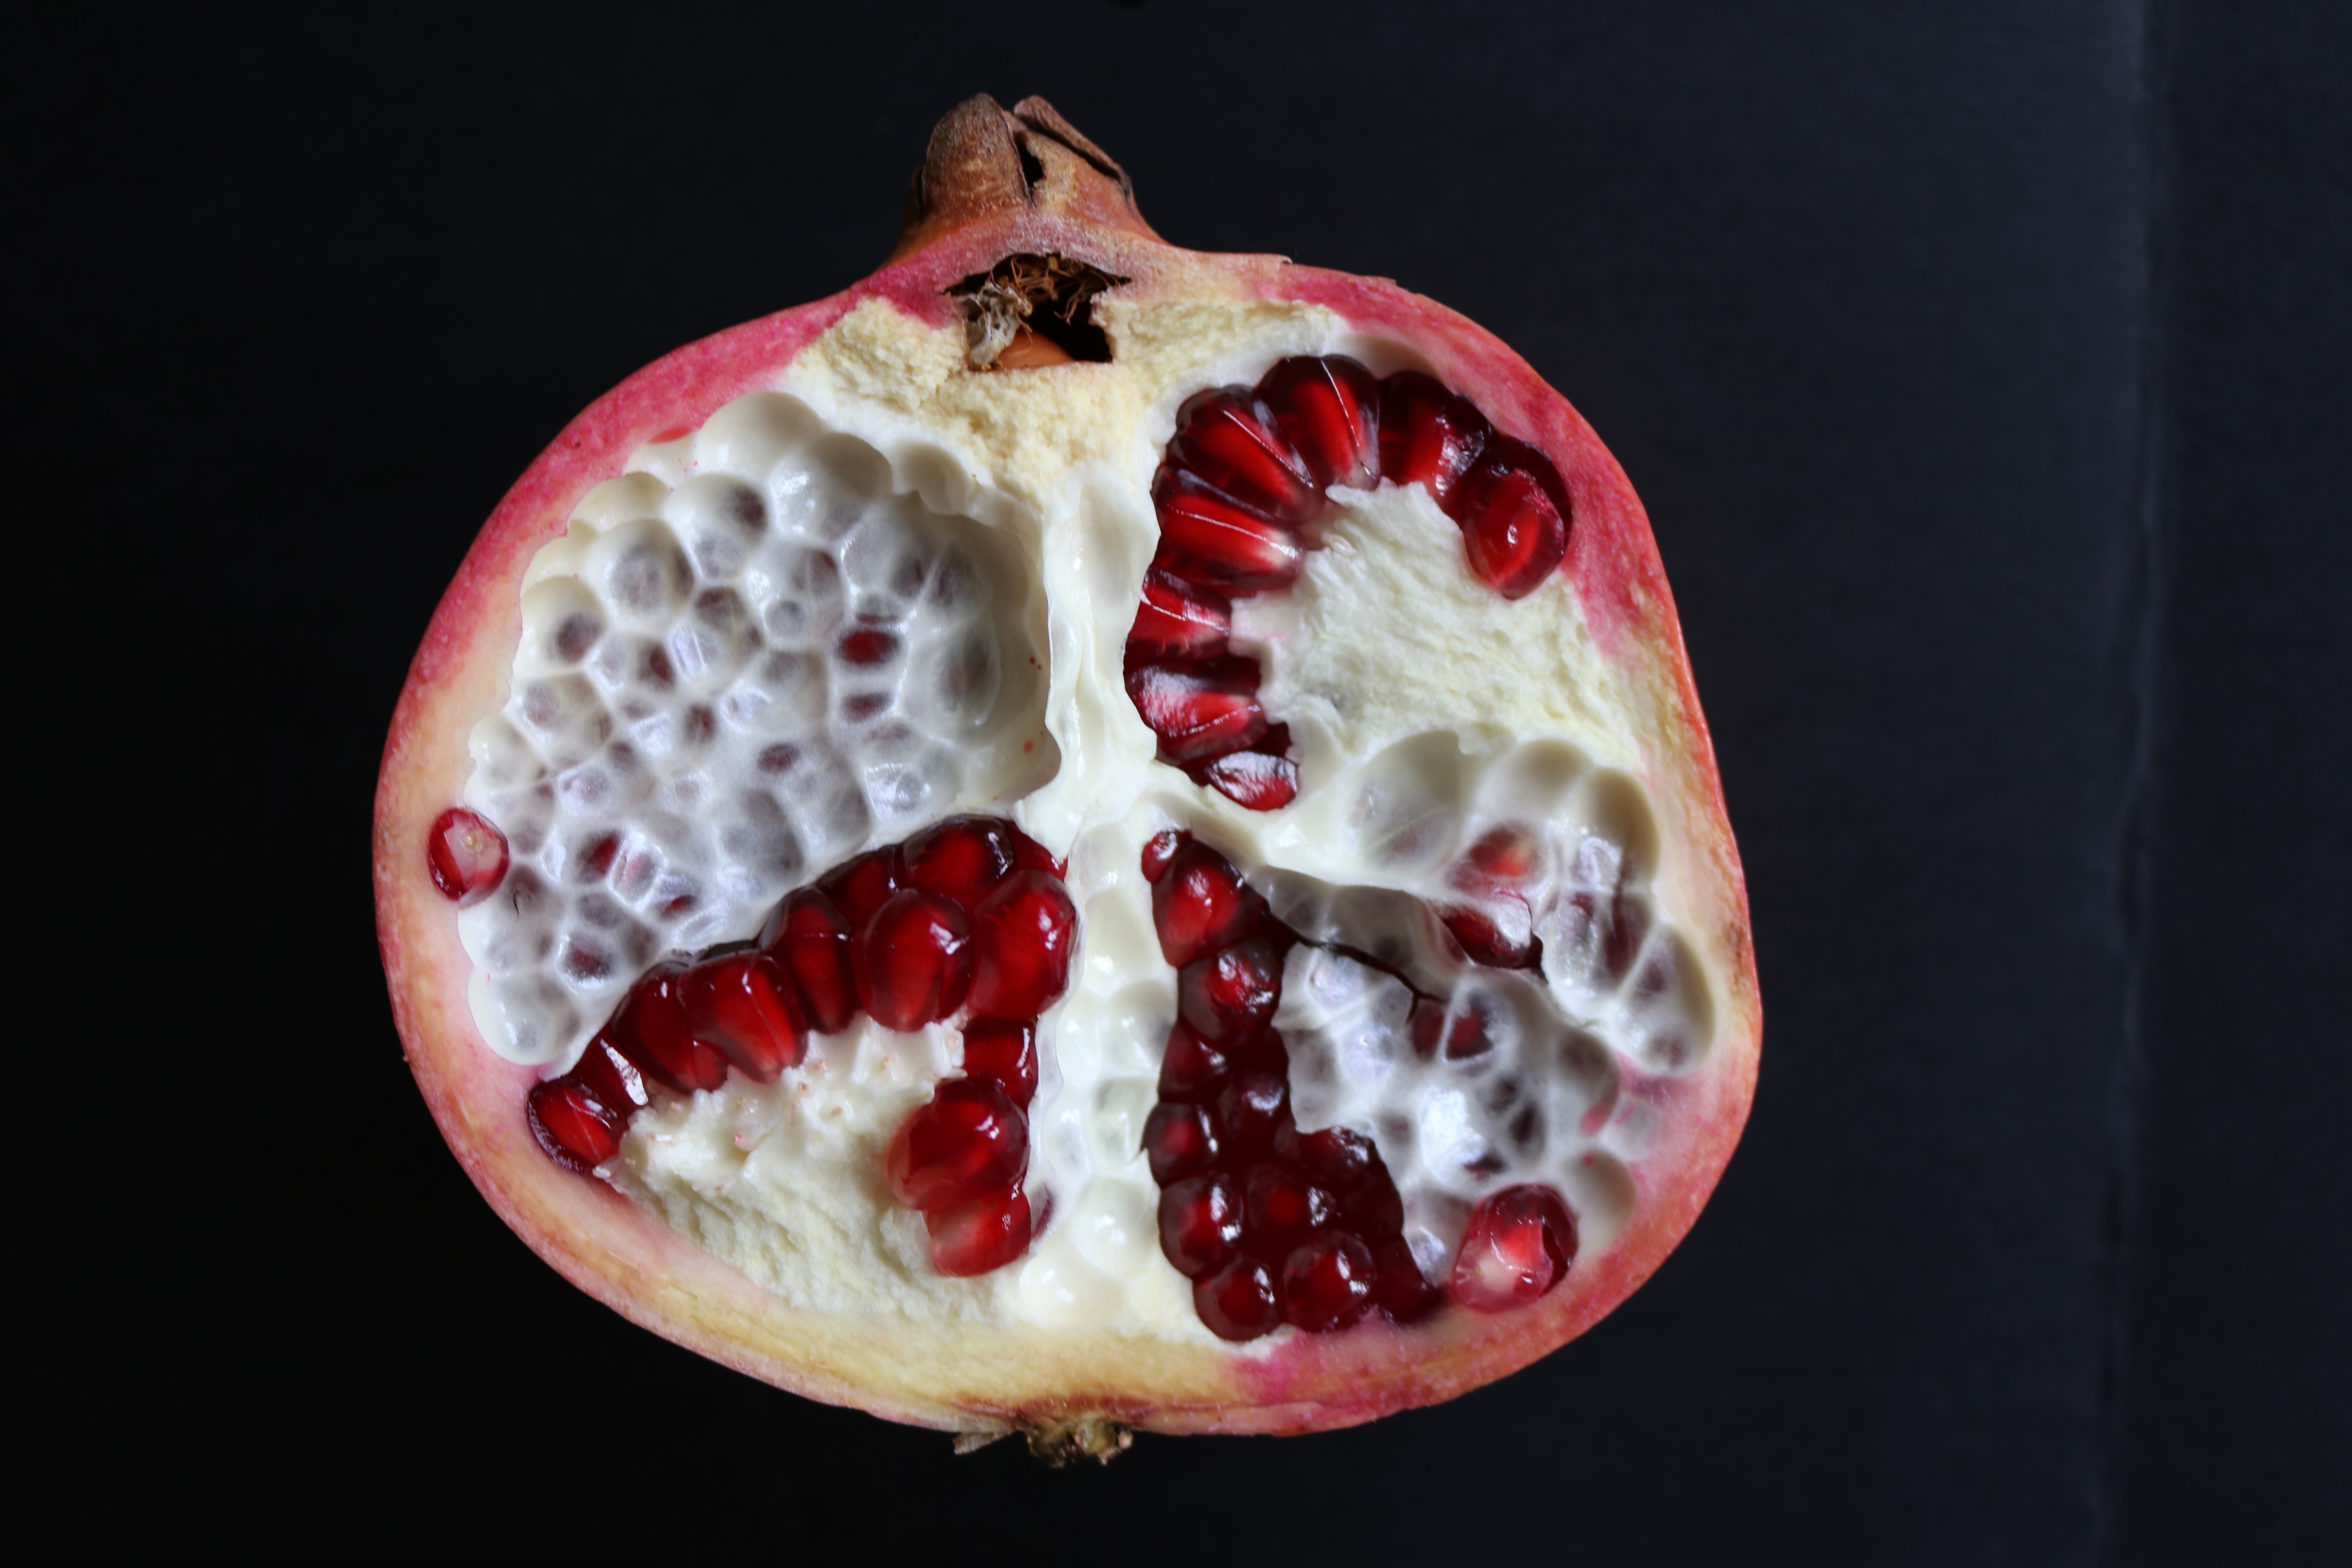
plant, fruit, seed, flower, food, red, produce, pomegranate, human body, organ, macro photography, flowering plant, land plant